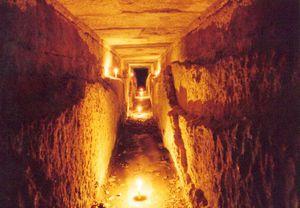
À l'intérieur du pont du Gard. Photo en pause longue (30s) au grand angle (28mm) éclairage bougies.
Les aqueducs romains ont laissé de nombreux vestiges, notamment des ponts-aqueducs comme le pont du Gard en France, l'aqueduc de Ségovie en Espagne, l'aqueduc de Carthage en Tunisie. Cependant, la plus grande partie du parcours de ces aqueducs était souterraine, et bien moins spectaculaire que les ponts et viaducs qui persistent encore.
Le pont du Gard est un pont à trois niveaux destiné au passage d'un aqueduc romain. Il est situé à Vers-Pont-du-Gard entre Uzès et Remoulins, non loin de Nîmes, dans le département français du Gard. Il enjambe le Gardon. Probablement bâti dans la première moitié du Iᵉʳ siècle, il assurait la continuité de l'aqueduc romain qui conduisait l’eau d’Uzès à Nîmes. D'après les dernières recherches, il aurait cessé d'être utilisé au début du VIᵉ siècle.